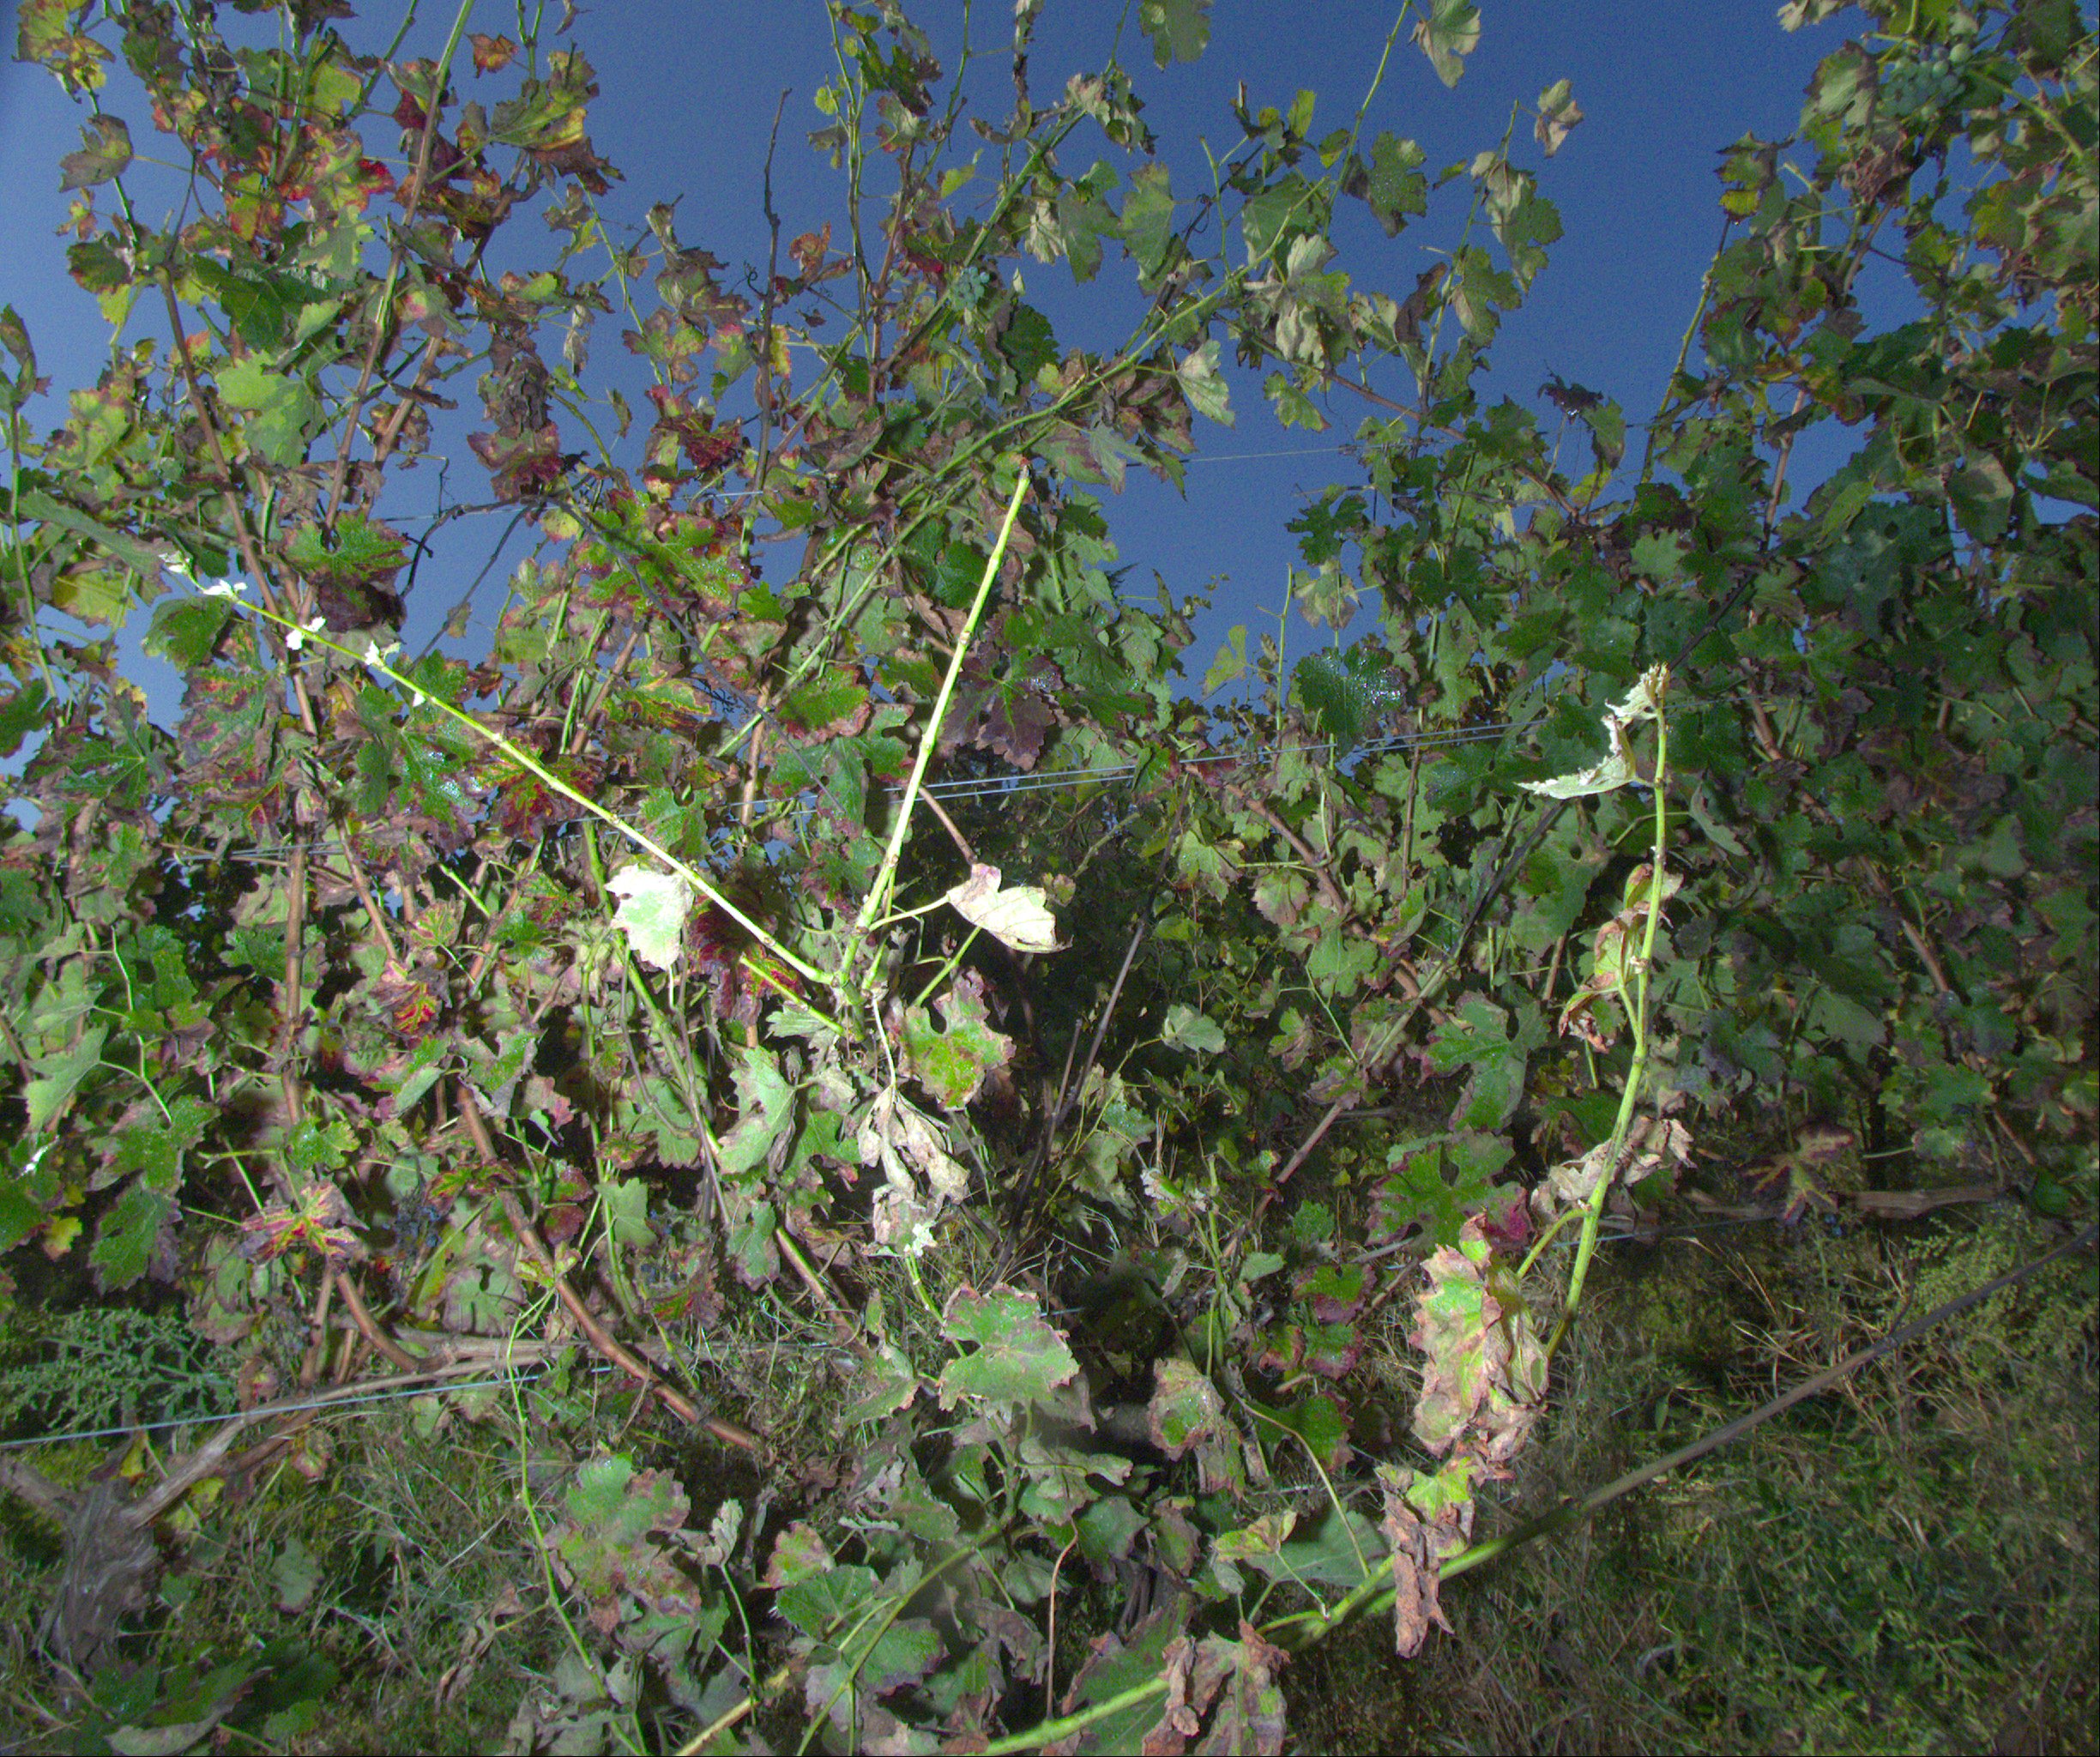
Grape variety: cabernet-sauvignon
Disease: esca